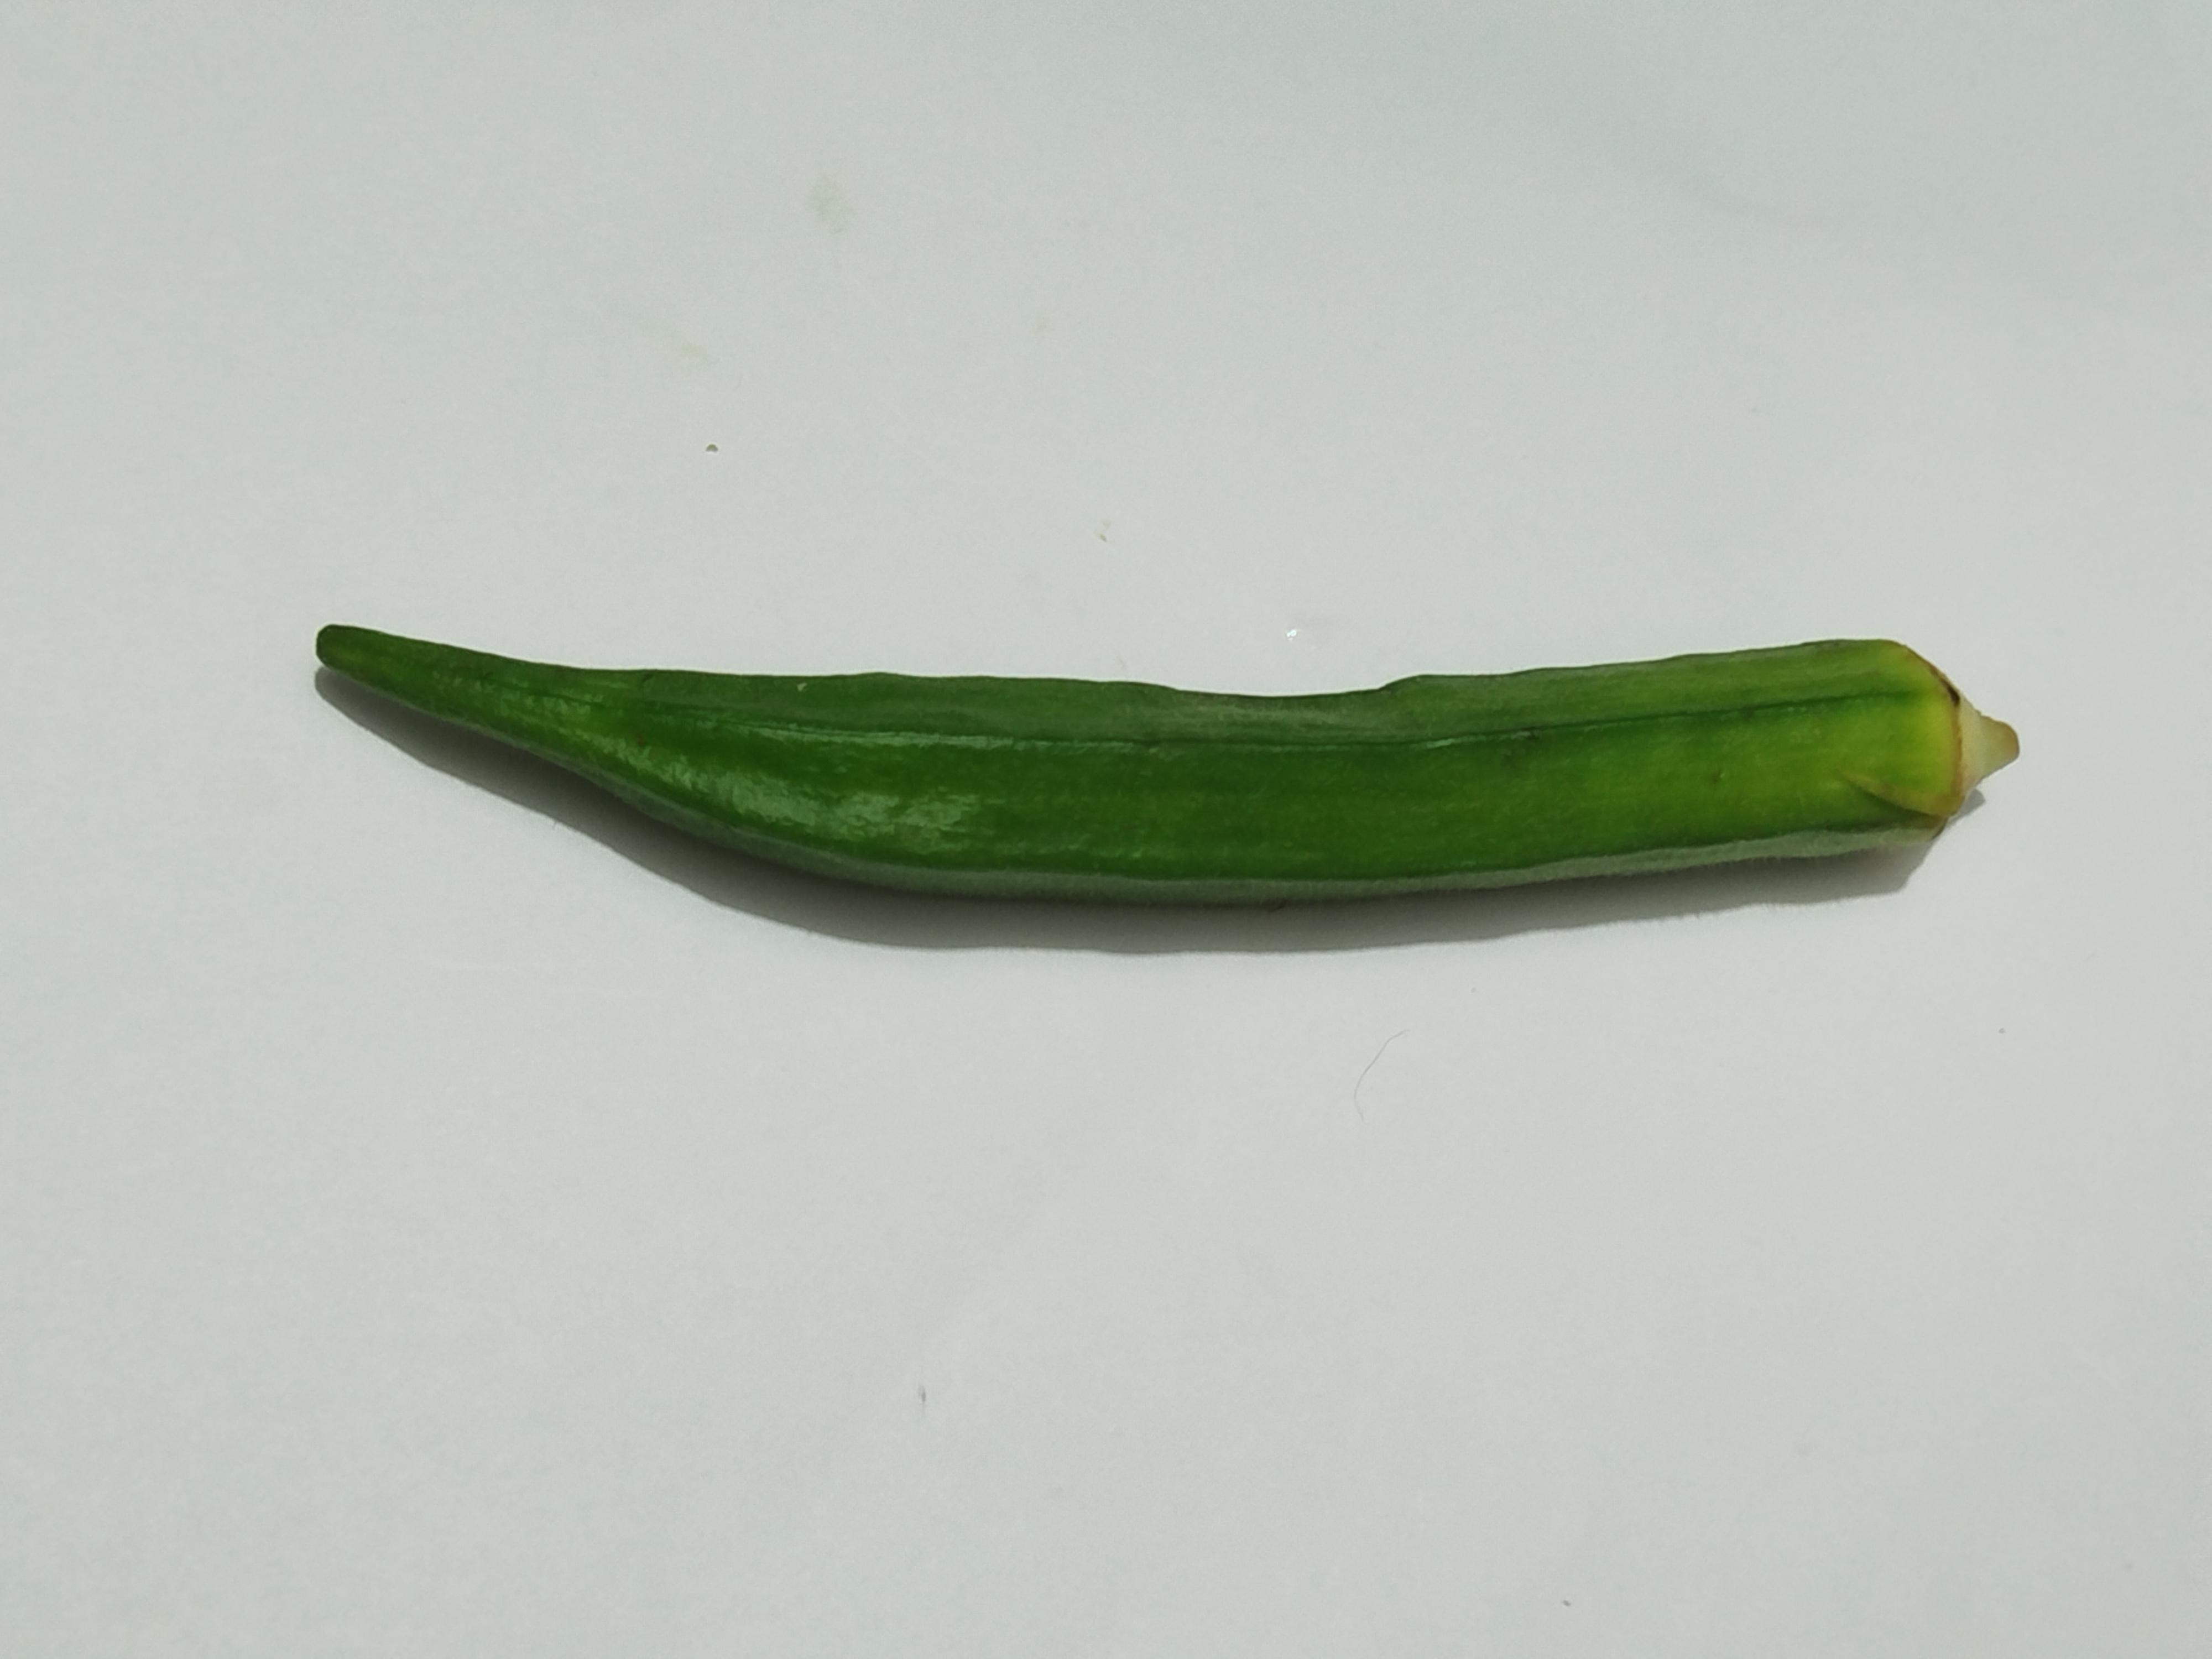
Label: Ladies finger